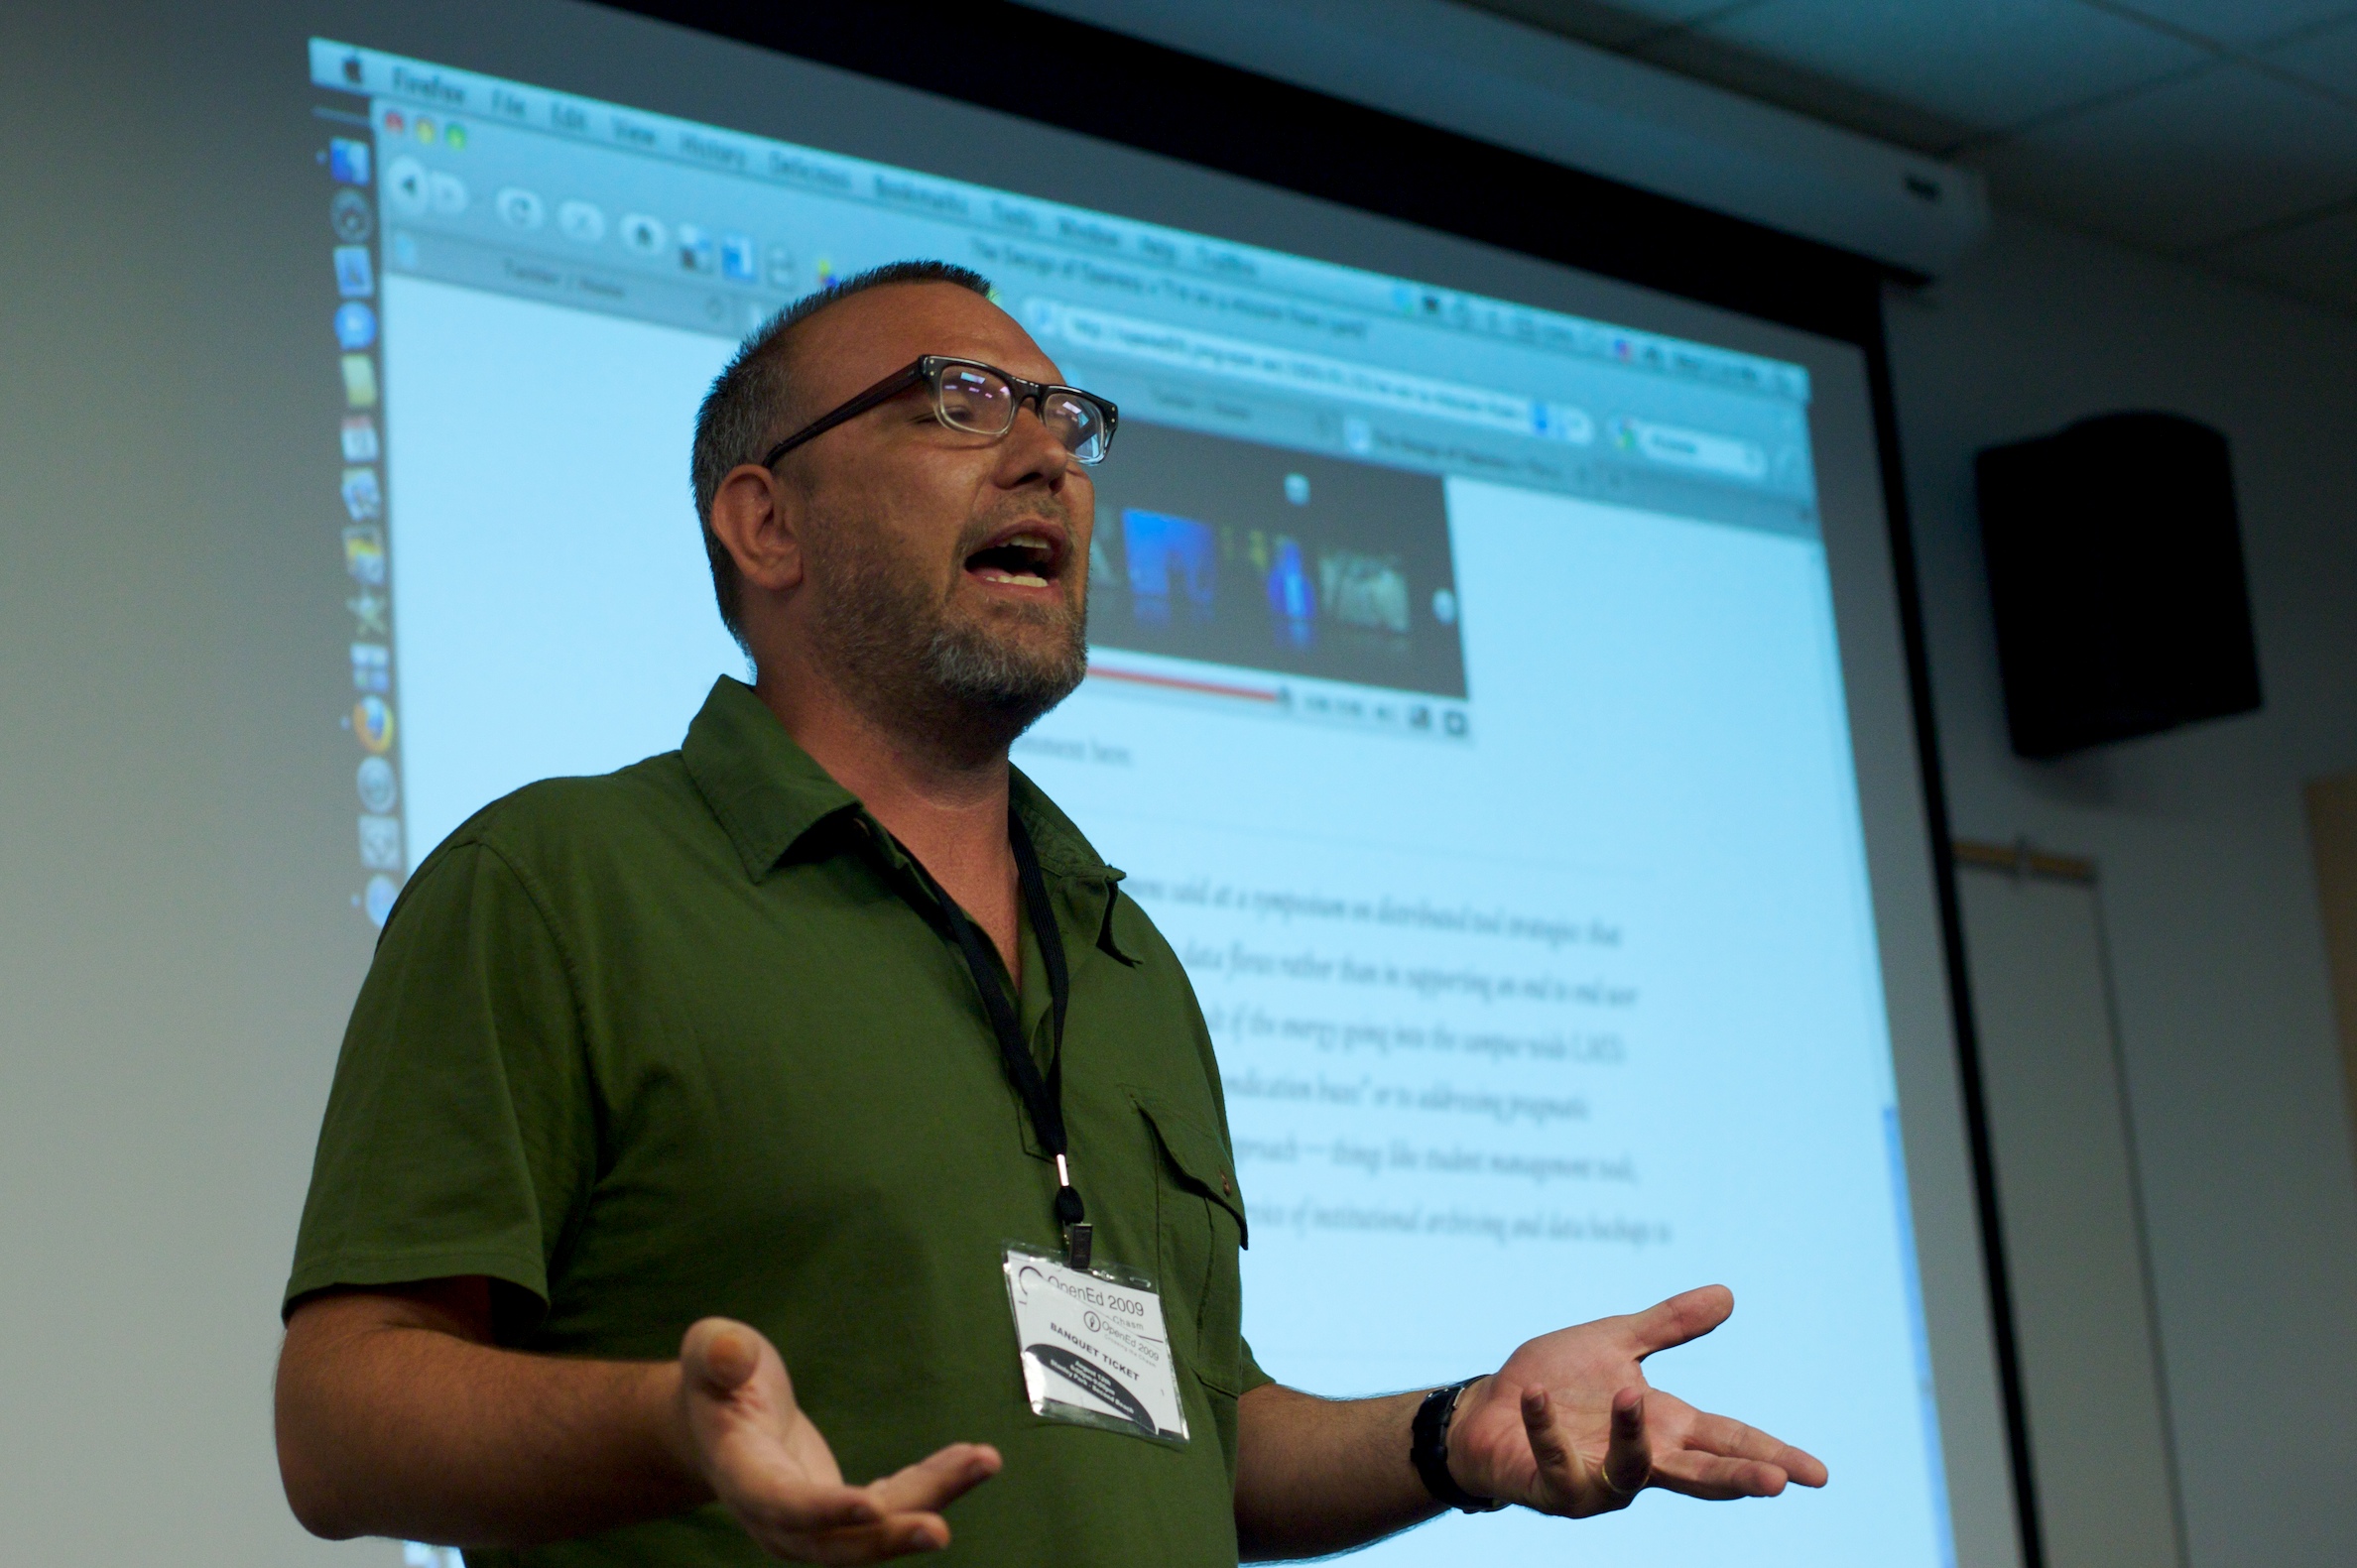
vancouver, professional, energy, speech, lecture, opened09, presentation